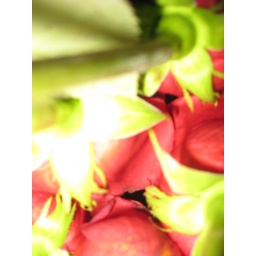
from below the red rose